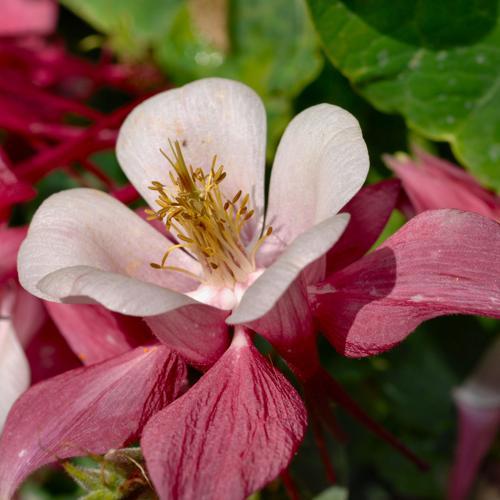
Label: columbine